Jan Baptist Herregouts

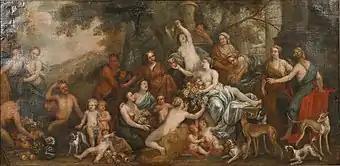
"Allegory of abundance"

Jan Baptist Herregouts (c. 1640 – 25 November 1721) was a Flemish painter, etcher, printmaker and brewer. He is known for his portraits, history subjects and allegorical scenes.